Illinois Route 115

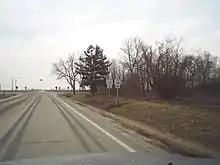
IL 115 at the intersection with IL 116

Illinois 115 is a north–south highway from Perdueville to Buckingham; at Buckingham, it turns east but is still marked north–south. South of Kankakee, Illinois 115 turns north again on its way into Kankakee.